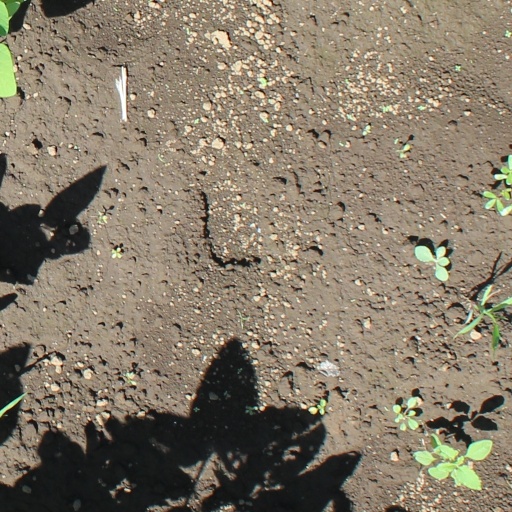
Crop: soybean